Chalo Jeete Hain

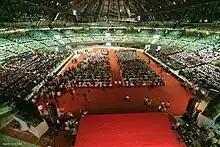
Promotion Event Photograph by Ashvin Borad

Member of Parliament C.R. Patil & M.L.A Harsh Sanghvi, Smriti Irani and entrepreneur Sanjay Movaliya in the presence of this film was promoted in front of 5000 people in Indoor Stadium Surat.Indoor Stadium Capacity of 7000 people seating. Photography of the promotion event was done by Ashvin Borad.